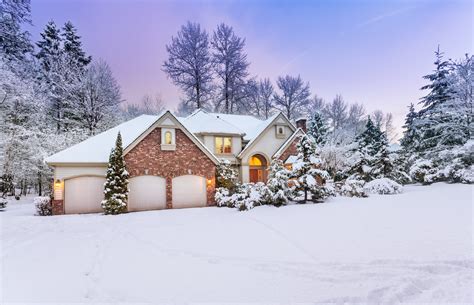
Weather: snow or frosty